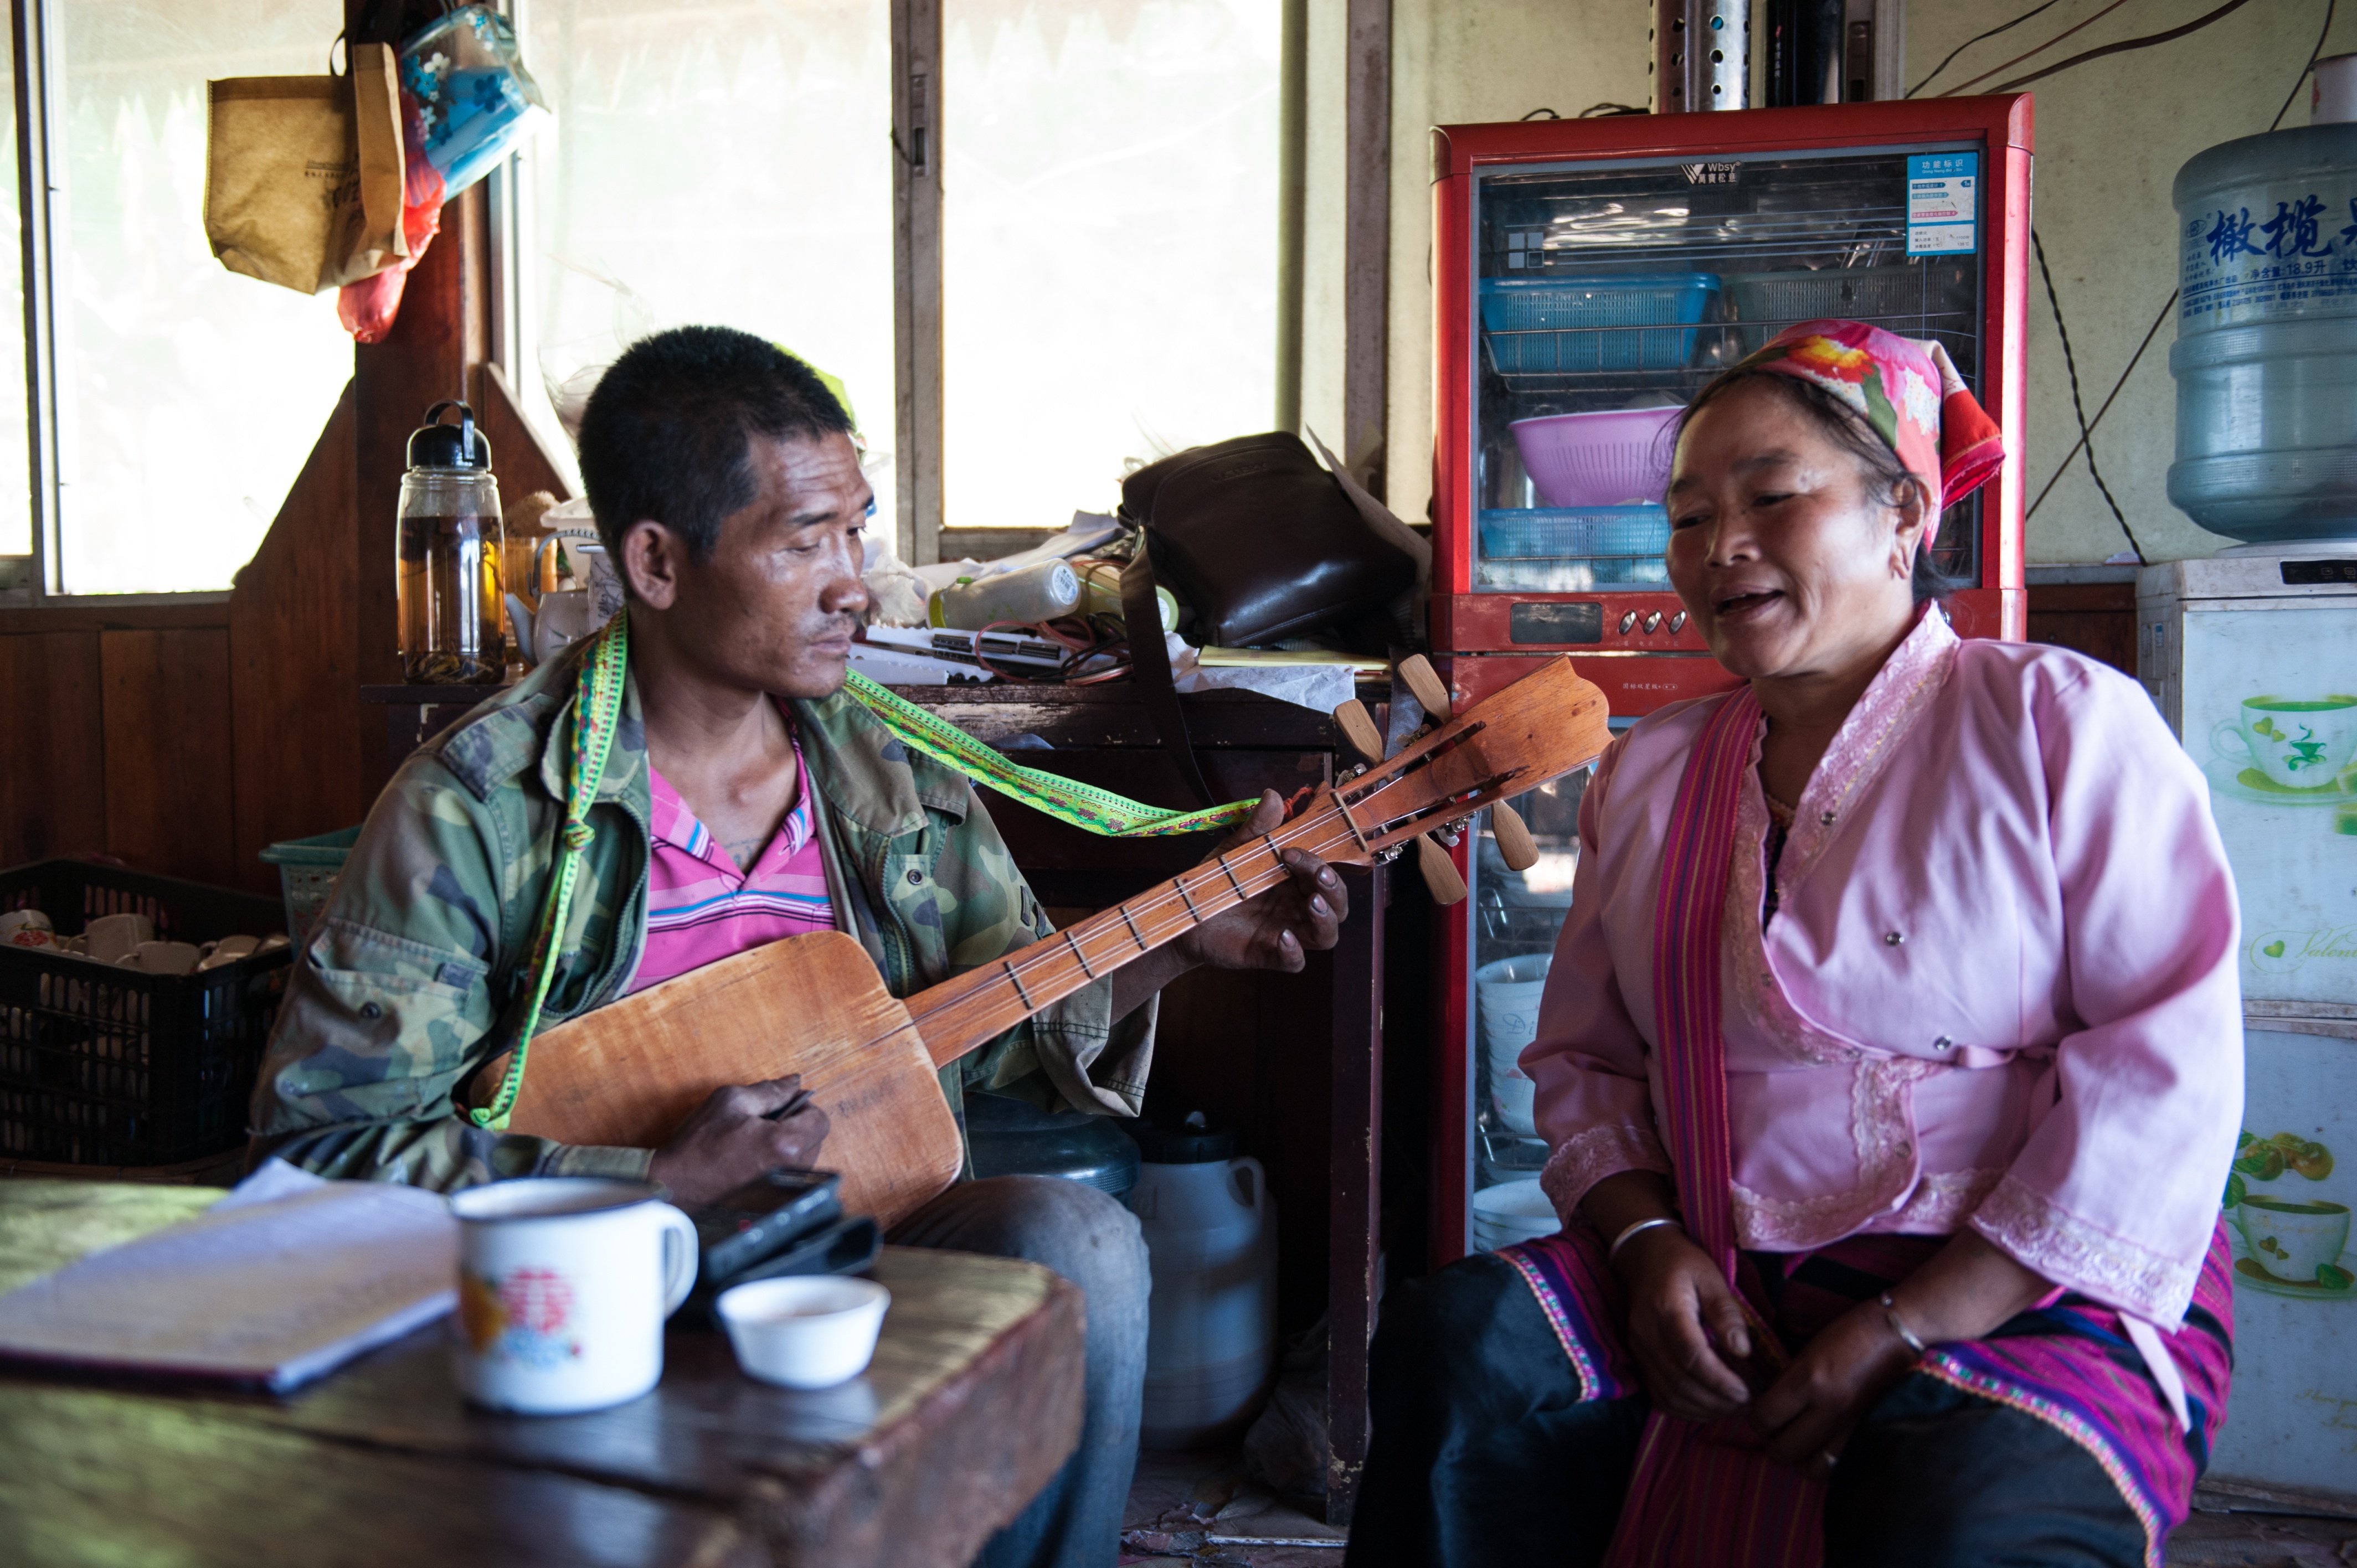
music, musician, social group